New Rochelle, New York

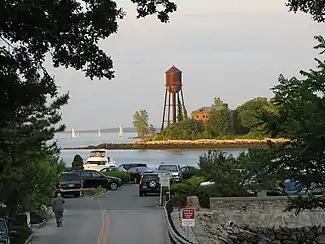
Overlooking Davids Island

In March 2020, New Rochelle became one of the first reported centers for COVID-19 transmission in New York state during the 2019–20 coronavirus outbreak. On March 10, 2020, Governor Andrew Cuomo ordered components of the New York Air National Guard and New York Army National Guard to institute a one-mile radius containment area centered around the Young Israel of New Rochelle synagogue in the Wykagyl section of the City in an attempt to stem the spread of the virus. The implementation of this containment area, which covered multiple neighborhoods in New Rochelle and extended into parts of the neighboring Town of Eastchester, marked the first use in the state of New York of social distancing measures and the closure of schools, houses of worship, and other institutions to combat the spread of the pandemic. Large gathering places including schools and places of worship were declared closed, while National Guard troops were deployed to provide logistical support